List of monitors of the Royal Navy

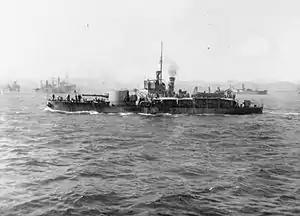
HMS "M15"

The "M15"-class monitors were fourteen ships ordered in March 1915, as part of the War Emergency Programme of ship construction, mounting 9.2 inch Mk VI gun turrets removed from the and the Mk X turrets held in stock for the and s.